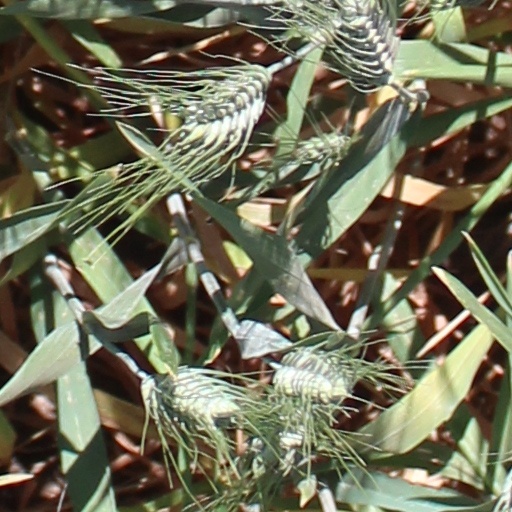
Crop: wheat